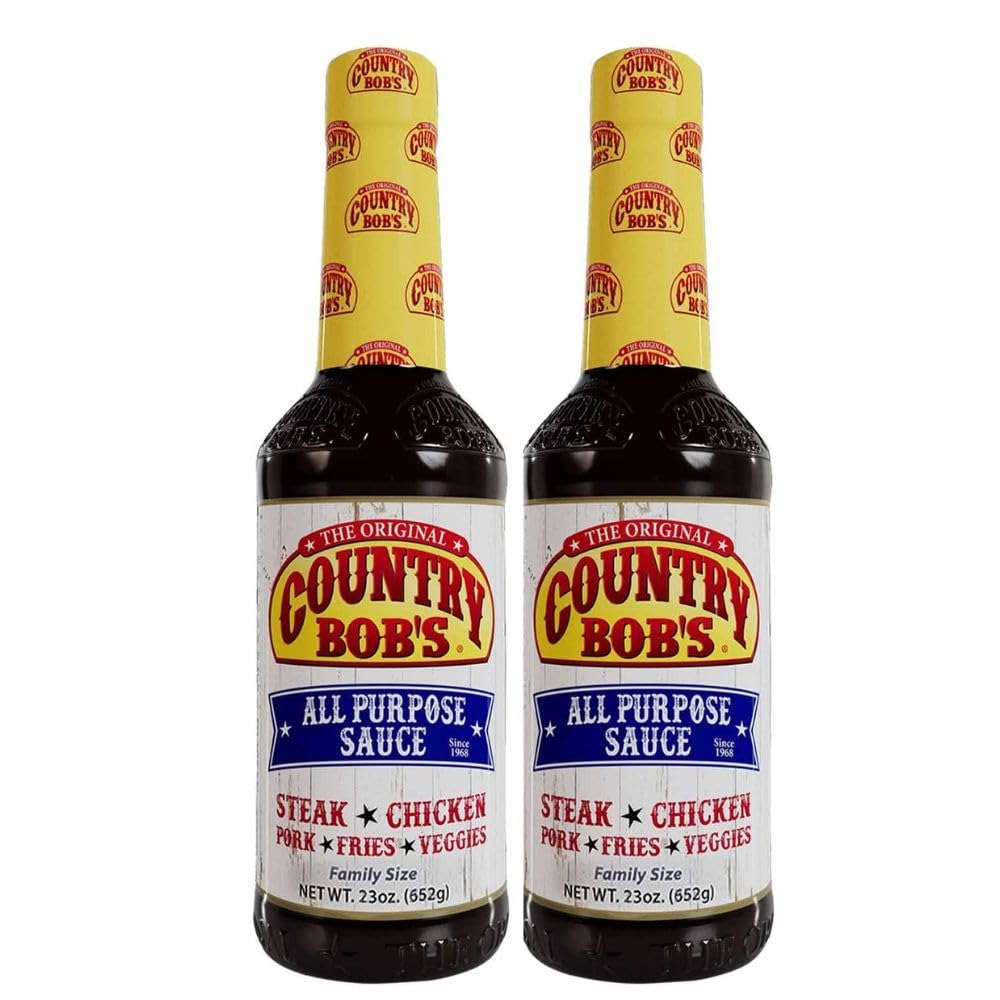
Item Name: Country Bob's All Purpose Sauce - Tangy, Sweet, Savory, & Salty - Ideal for Grilling, Dipping, Marinating - 1968 Recipe - Versatile Flavor Enhancer for Meat, Veggies, Fish, and More - 23oz. (Pack of 2)
Bullet Point 1: Versatile Flavor: Blends tangy, sweet, savory, and salty notes to create a unique taste profile, making it ideal for any dish, from steak sauce to chicken wing sauce and more.
Bullet Point 2: Historical Recipe: Developed in 1968 by “Country Bob” Edson in Centralia, IL, this time-honored sauce has become a beloved staple in kitchens, ideal for both chicken sauce and barbecue sauce.
Bullet Point 3: Multi-Purpose Use: Whether you're grilling juicy steaks with barbecue sauce, dipping crispy fries, or marinating tender meats, this all-purpose sauce doubles as a mini BBQ sauce in any BBQ sauce set.
Bullet Point 4: Wide Compatibility: From pulled pork and roasted potatoes to baked beans, bratwurst, brisket, fresh veggies, veal, fish, fries, pizza sauce, rib rack BBQ sauce, or sweet BBQ sauce a versatile addition to any meal,
Bullet Point 5: Key Ingredients: Crafted carefully using tomato concentrate, vinegar, sugar, molasses, corn syrup, salt, onion powder, caramel color, garlic powder, tamarind, and corn starch for a rich and flavorful sauce.
Product Description: Indulge in the timeless flavor of Country Bob's All Purpose Sauce, a culinary masterpiece crafted in 1968 by the legendary “Country Bob” Edson in Centralia, IL. This iconic sauce boasts a harmonious blend of tangy, sweet, savory, and salty notes, elevating the taste of any dish it graces. From succulent steaks to crispy fries, tender chicken wings to smoky barbecue, this versatile sauce is a kitchen essential. Whether used as a marinade, dip, or finishing touch straight from the bottle, its rich taste and wide compatibility make it a favorite among home cooks and grill masters alike. Made with quality ingredients including tomato concentrate, vinegar, molasses, and a secret blend of spices, it ignites taste buds, ensuring every meal is a memorable experience.
Value: 2.0
Unit: Count

Price: 3.68